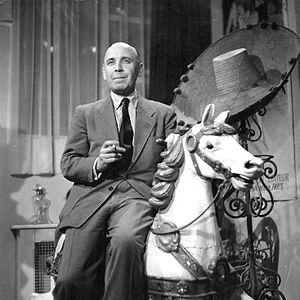
Emil-Edwin Reinert lors d'un tournage à Paris. / during production in Paris. / während Dreharbeiten in Paris.
Emil-Edwin Reinert, ou Emile-Edwin Reinert, est un réalisateur et scénariste français d'origine austro-hongroise, également brièvement ingénieur du son, né le 16 mars 1903 à Rava-Rouska et mort le 17 octobre 1953 à Paris.